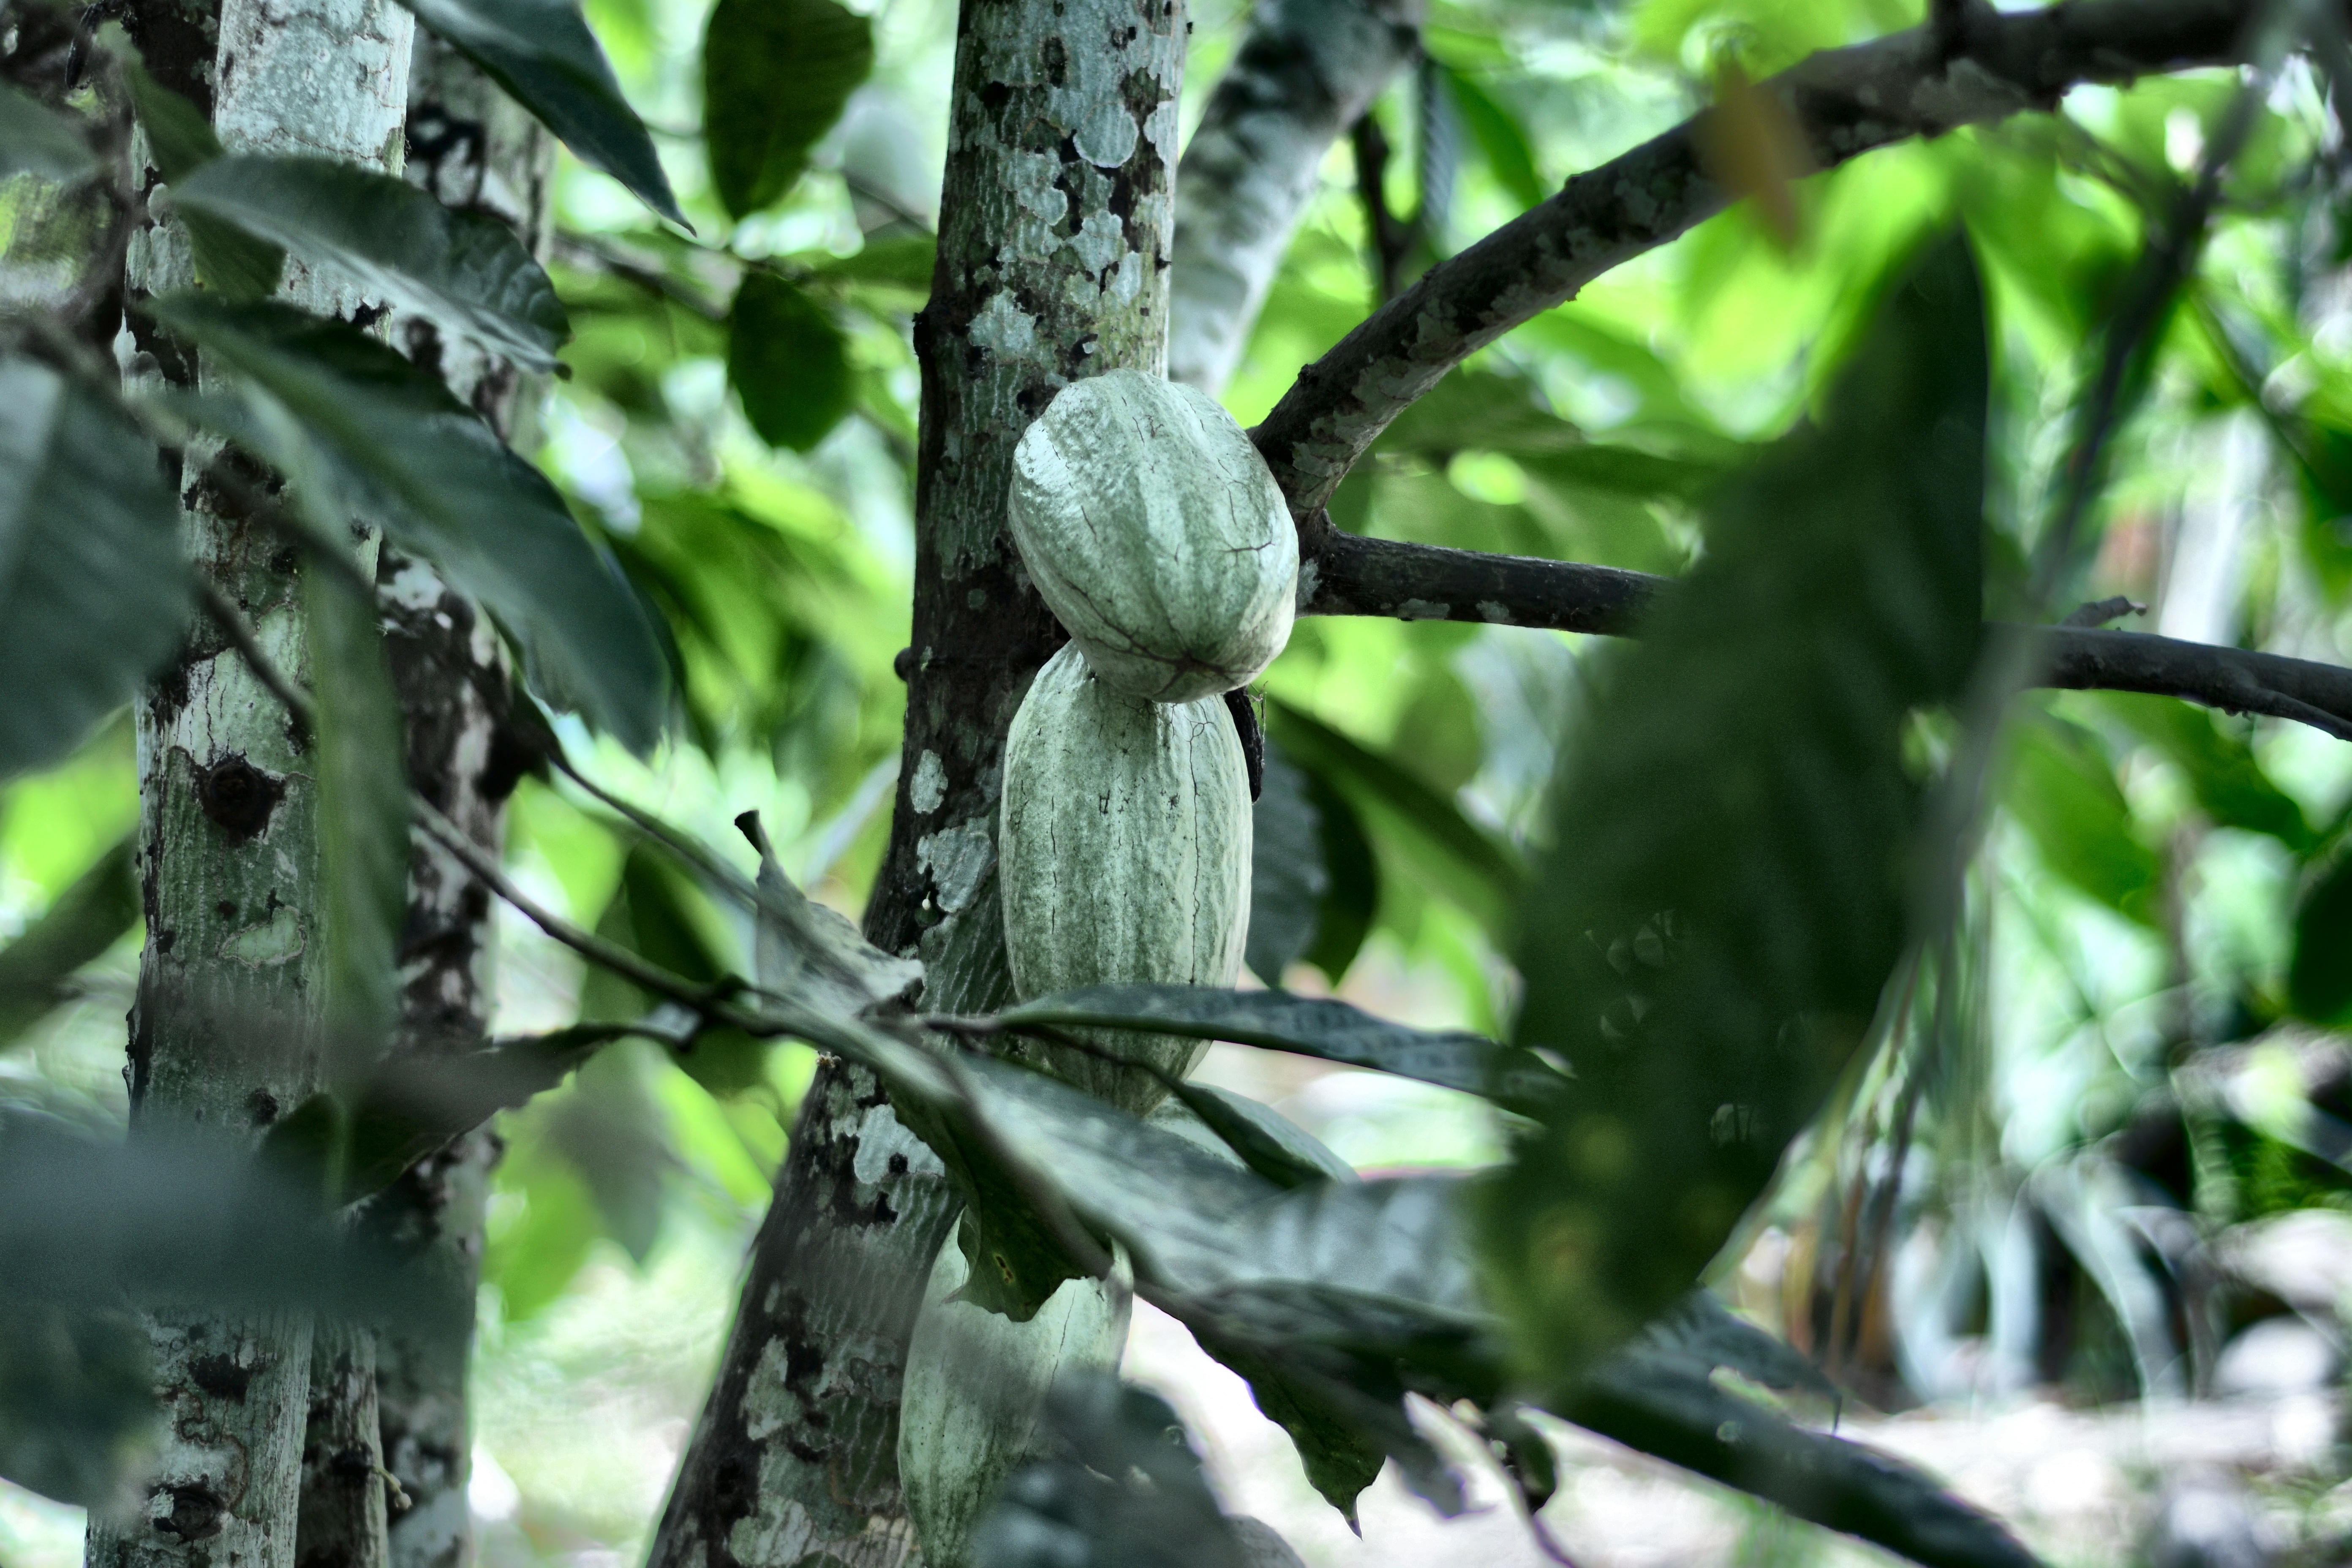
Maturity: unmature
Variety: Guiana